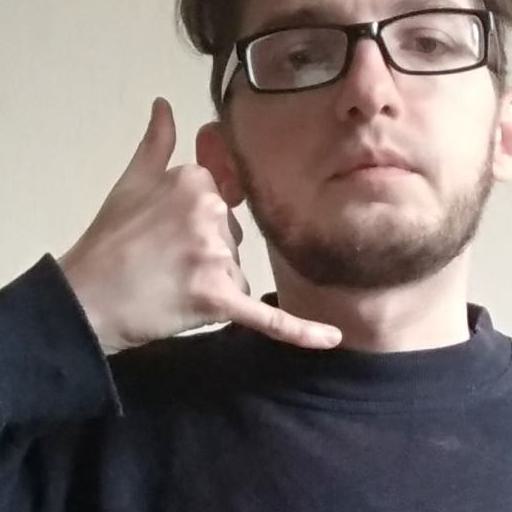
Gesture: call